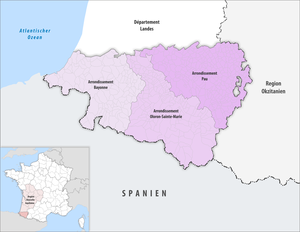
Le département des Pyrénées-Atlantiques comprend trois arrondissements.